Supreme Security Council of Moldova

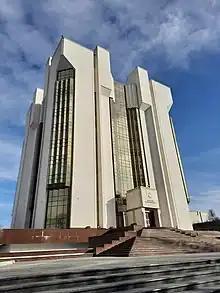
The Presidential Palace in Chișinău is the meeting place of the SSC

Whenever the new composition of the CSS is officiated, the president signs a decree to appoint them as council members. Other non-permanent members such as parliamentary faction leaders and intellectuals are also invited to attend. The composition was most recently changed in June 2019 by President Igor Dodon following the constitutional crisis that occurred.